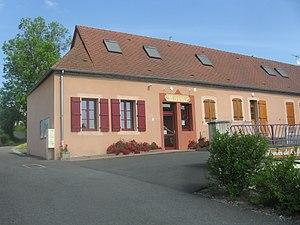
La mairie vous accueille les mardi et jeudi de 9h à 12h et de 14h30 à 17h, et le samedi de 9h à 12h.